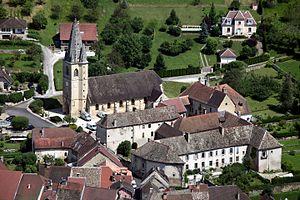
Vue de Mouthier-Haute-Pierre (Doubs) depuis le belvédère du Moine à Renédale.
Mouthier-Haute-Pierre est une commune française située dans le département du Doubs en région Bourgogne-Franche-Comté. Ses habitants sont appelés les Guilloux et Guillouses.
Cités de Caractère de Bourgogne-Franche-Comté est une association française loi de 1901 créée en 1989. Elle délivre le label touristique Cité de Caractère de Bourgogne Franche-Comté à des communes de moins de 10 000 habitants habitants situées dans l'espace rural. Suite à l'assemblé générale du 14 décembre 2019 le nombre de communes bénéficiant de ce label s'élève à 59.